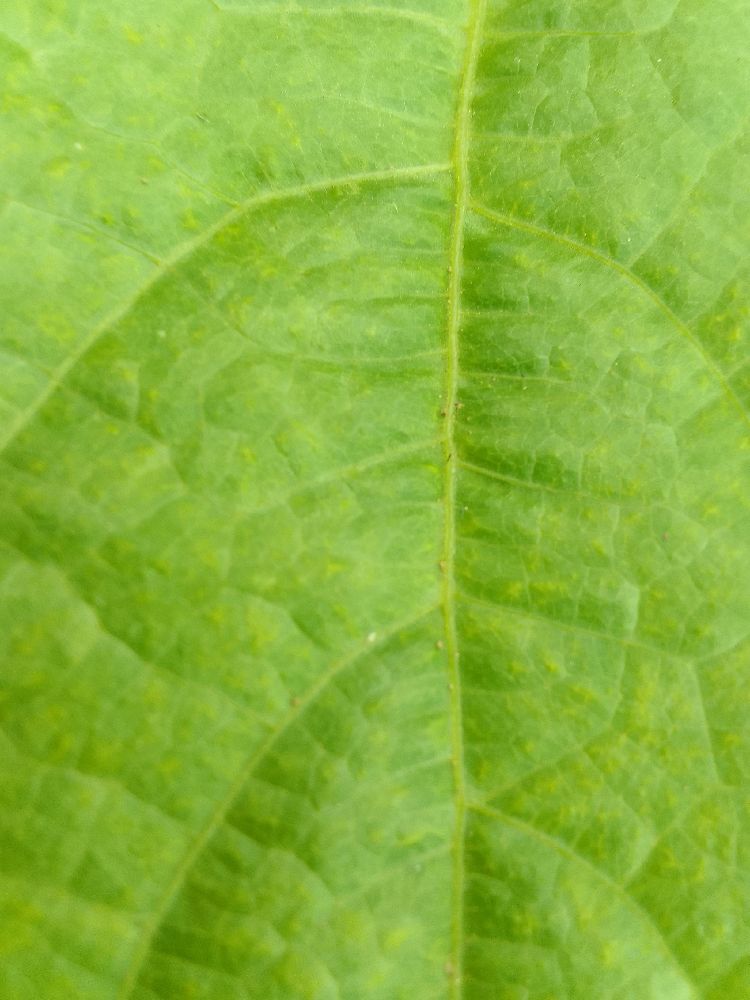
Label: healthy